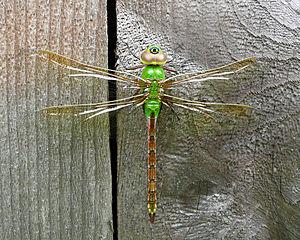
Anax est un genre d'Odonates de la famille des Aeshnidae appartenant au sous-ordre des Anisoptères. Ce genre comprend des libellules de grande taille au vol puissant.